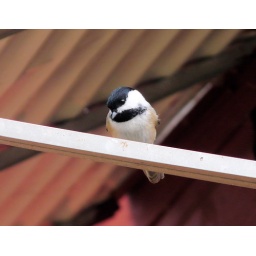
After a year of experience in bird photography, I take another shot of the birds I first started with.